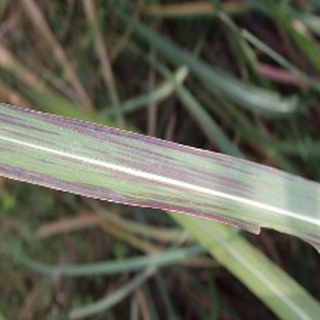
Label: sugarcane_bacterial_blight